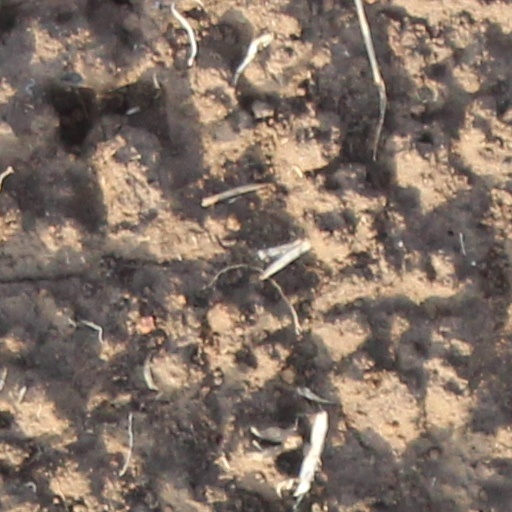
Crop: wheat